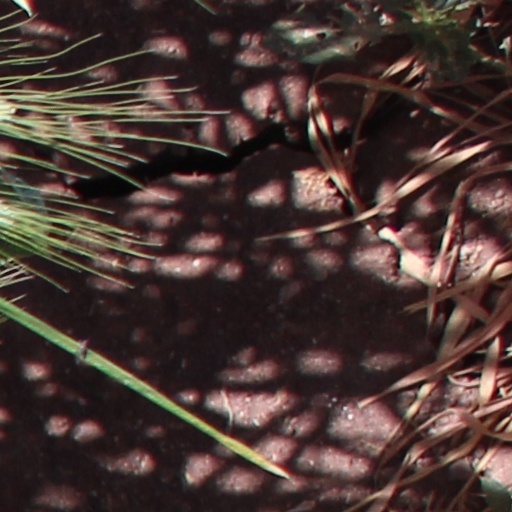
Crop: wheat